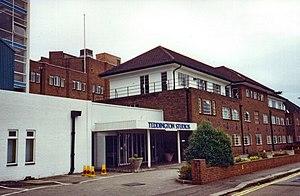
Verity Ann Lambert, officière de l'ordre de l'Empire britannique, est née le 27 novembre 1935 à Londres et morte le 22 novembre 2007. Elle fut une productrice de séries télévisées et de films anglaise. Elle est connue pour être la première productrice de la série de science-fiction Doctor Who, l'une des séries les plus célèbres de la culture populaire britannique. Elle est aussi la productrice de films et de séries telles que Adam Adamant Lives!, L'Homme que je suis, Rock Follies, Minder, Widows, G.B.H., Jonathan Creek et Love Soup.
L’Associated British Corporation est une société de production de télévision britannique affiliée à l'Associated British Picture Corporation et fut également une chaîne de télévision du réseau ITV, qui a été active de 1956 à 1968.
Thames Television était une chaîne de télévision britannique du réseau privé ITV qui a diffusé ses programmes sur la région de Londres du 30 juillet 1968 au 31 décembre 1992.